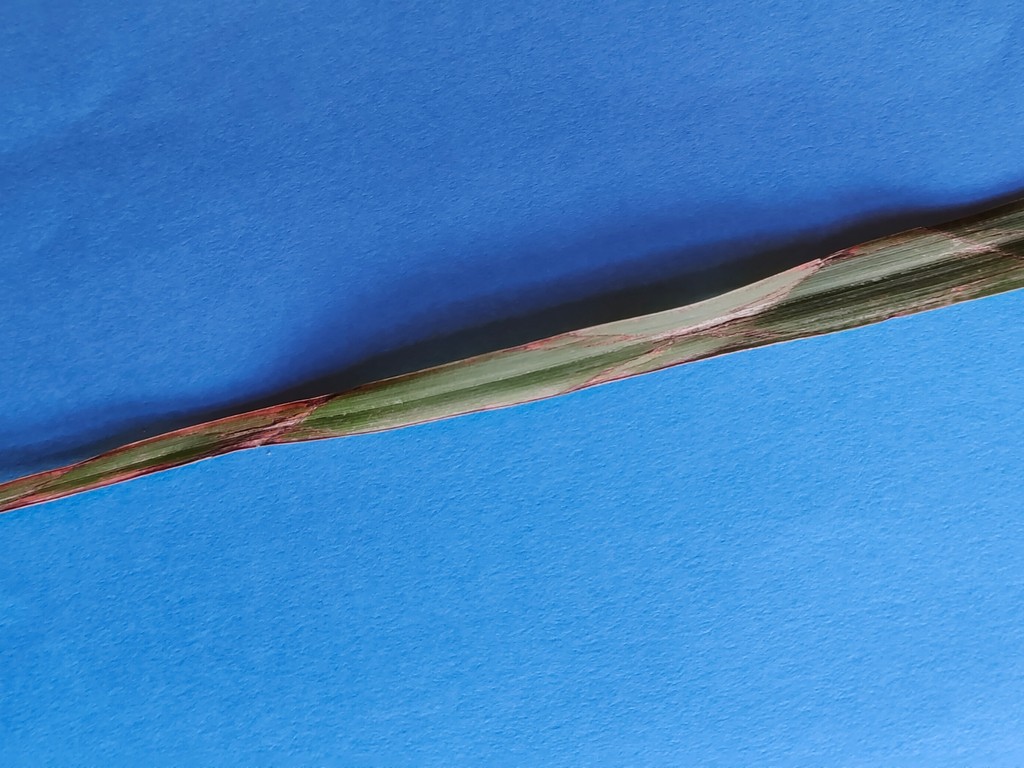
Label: Unhealthy